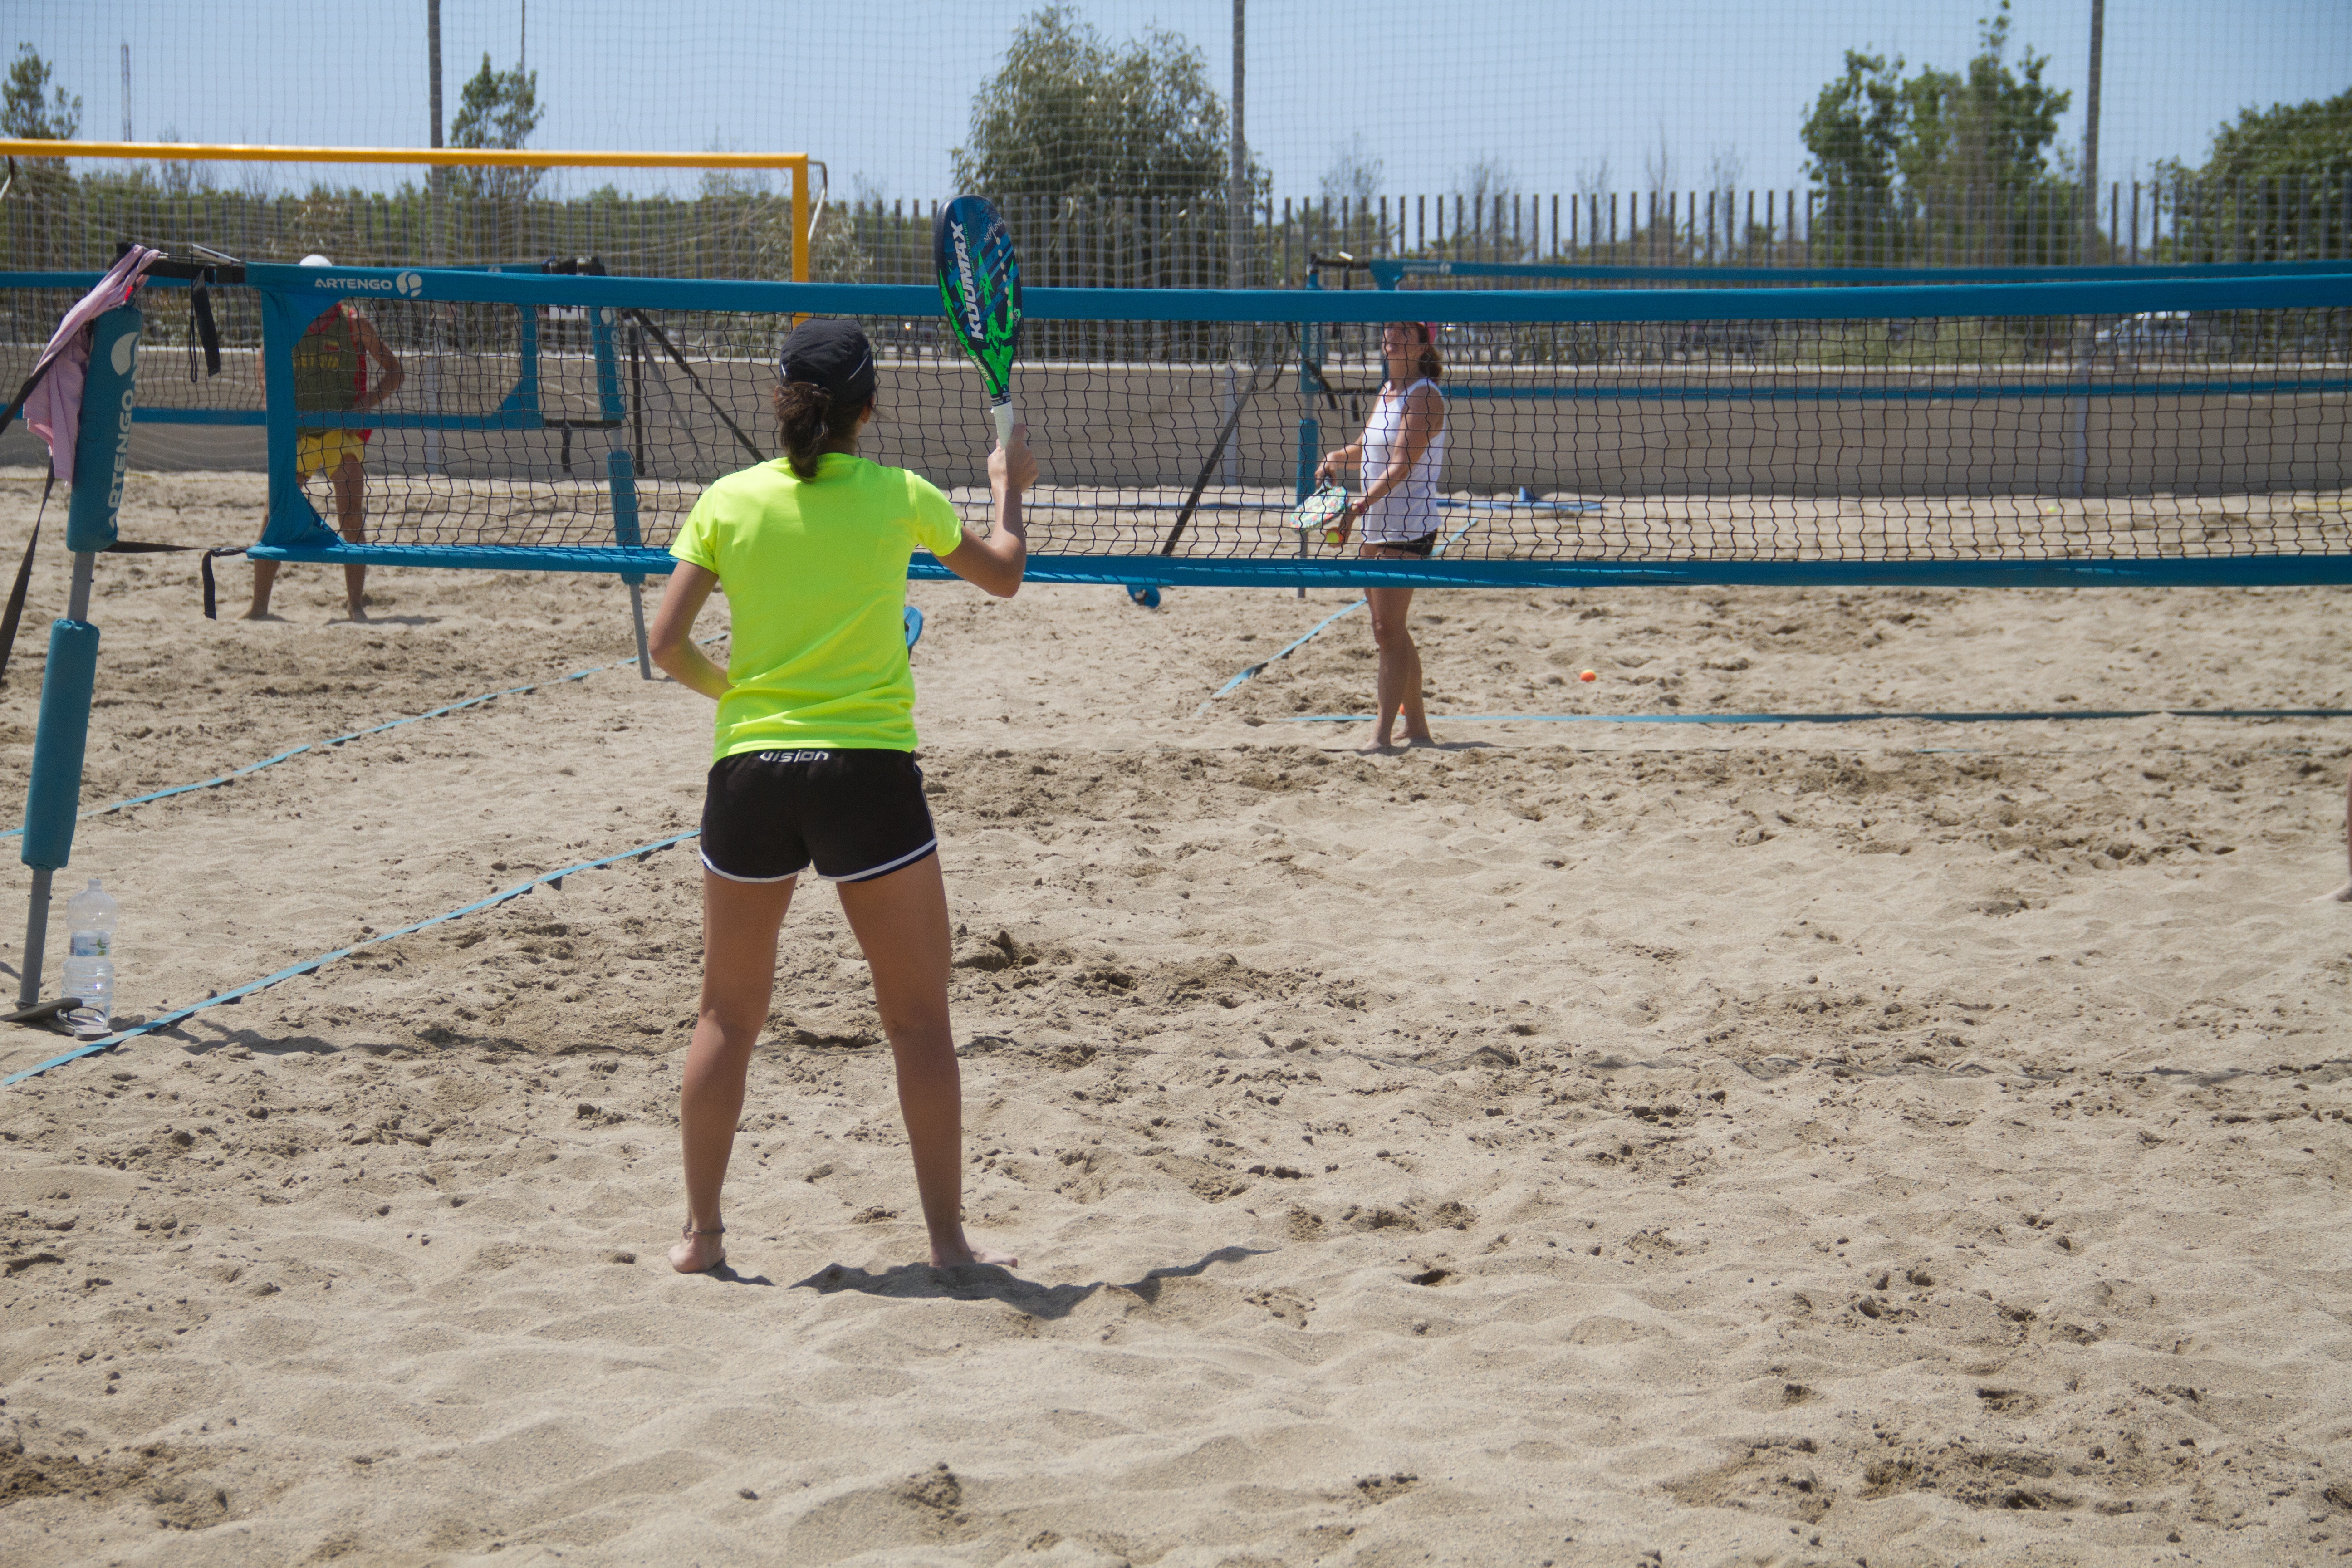
tennis, sports, tournament, ball game, beach volleyball, beach tennis, kuumax, luxury vehicle, competition event, racquet sport